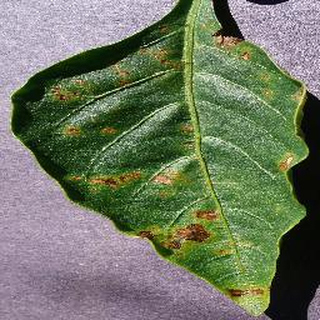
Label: bell_pepper_bacterial_spot